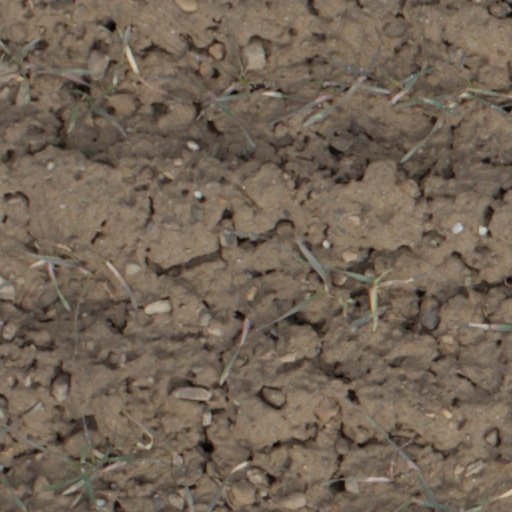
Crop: wheat